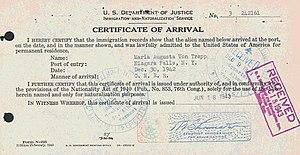
Maria von Trapp est une femme de lettres et une chanteuse autrichienne, née le 26 janvier 1905 à Vienne et morte le 28 mars 1987 à Stowe aux États-Unis.